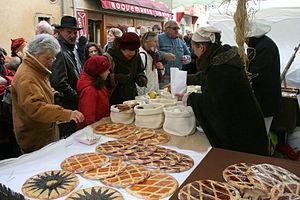
Tartes des Alpes à la Saint-Valentin de Roquemaure
La tarte des Alpes est une pâtisserie spécifique des Alpes du Sud. Elle est fourrée à la confiture et recouverte de croisillons de pâte. Fabriquée artisanalement par les pâtissiers des Hautes-Alpes et des Alpes-de-Haute-Provence, ou industriellement par quelques entreprises haut-alpines, elle a l'avantage de pouvoir se conserver plusieurs mois sans perdre ses qualités gustatives.